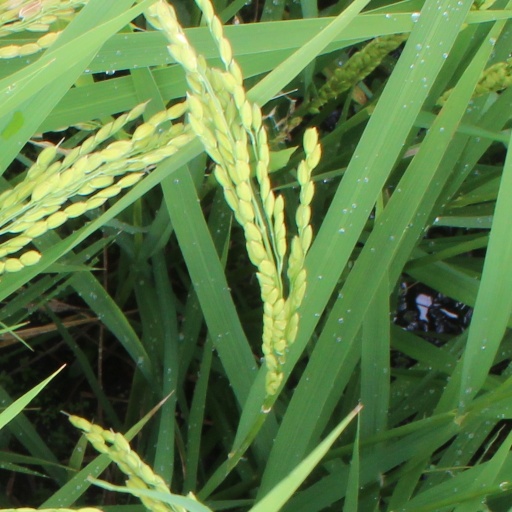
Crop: rice